Victorian Railways G class

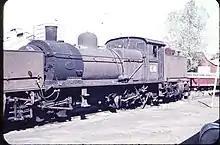
G41 stored at Colac in 1962

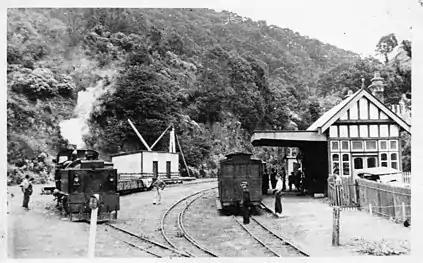
G42 at Walhalla station in 1926

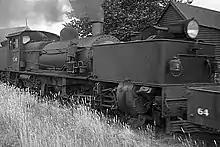
G41 Shunting NQR wagons at Colac 1959

The design was based on the earlier M and Ms class Garratts constructed for the Western Australian Government Railways. This design was amongst the earliest of the Garratts, and first entered service in 1911. The major modification was the use of outside frames to allow for the reduction of gauge from to . The design proved durable as two further examples were built for the Australian Portland Cement 3 ft 6 in gauge railway at Fyansford in the 1930s.